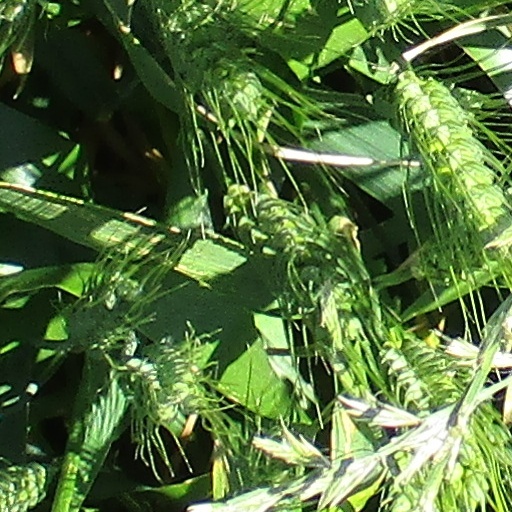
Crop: wheat